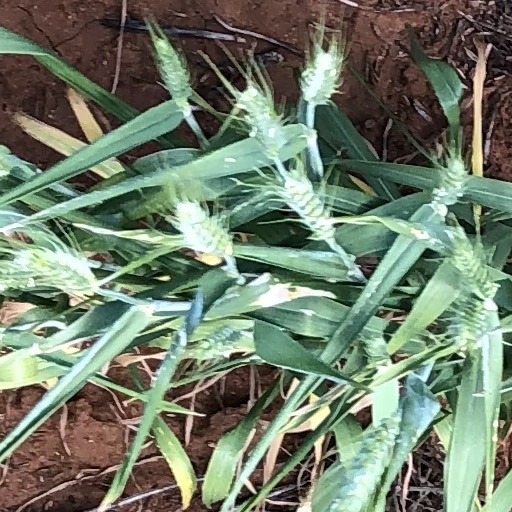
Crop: wheat